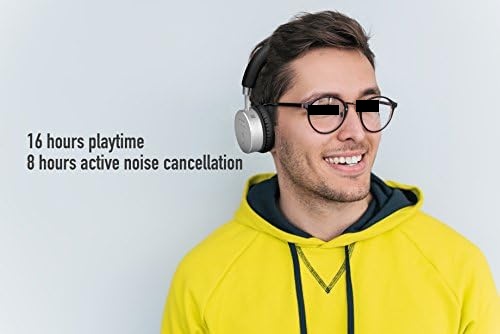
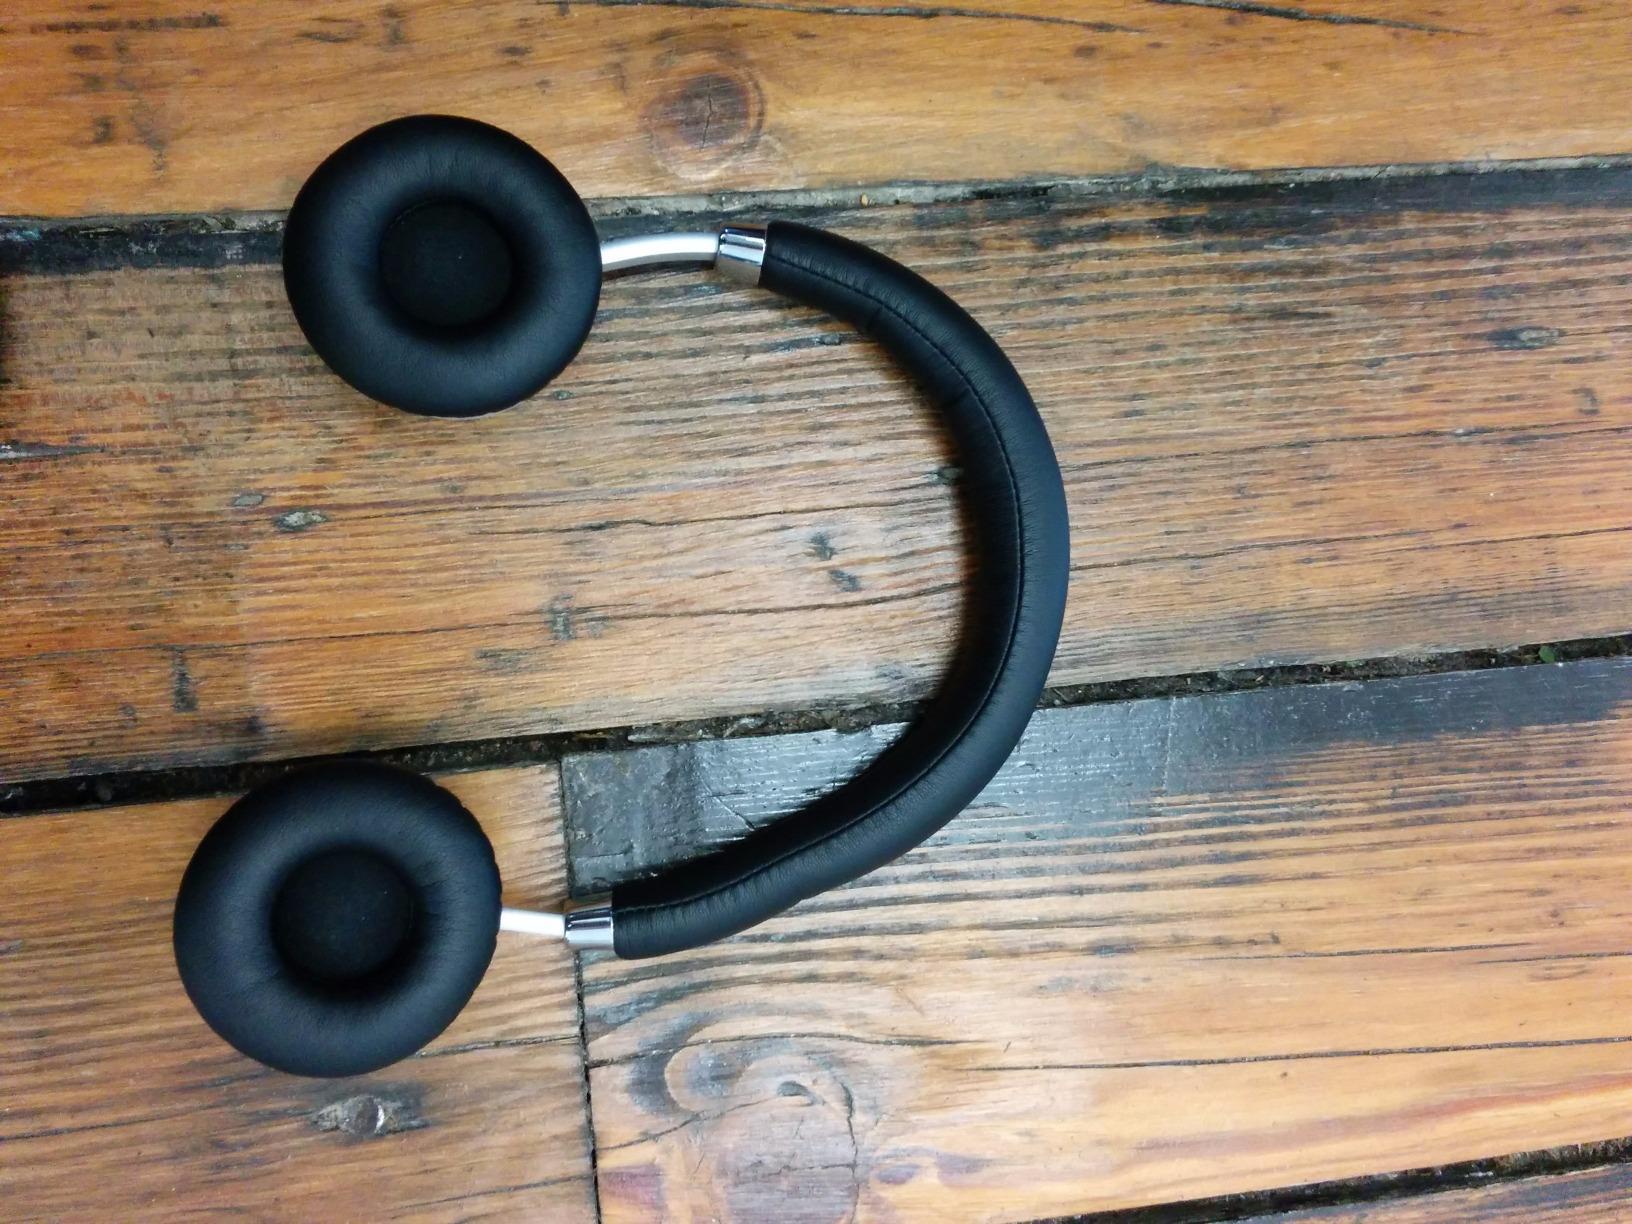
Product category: headphones
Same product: yes